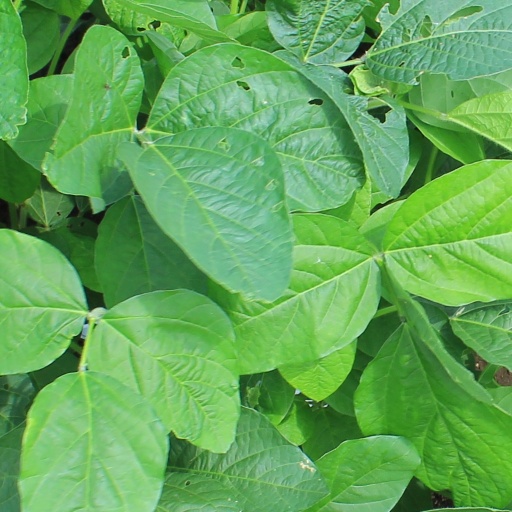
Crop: soybean